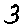
Label: 3